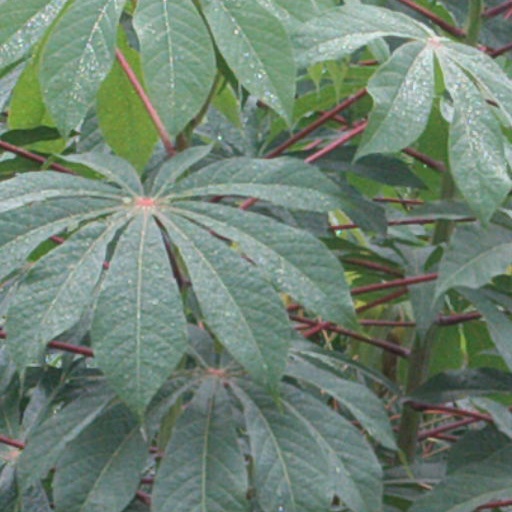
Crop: cassava